Rosenstrasse protest

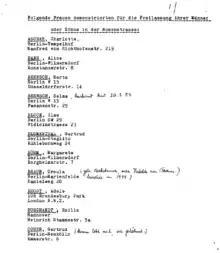
The first page of a list of 67 women from the Berlin Bureau of Reparations who attested to protesting at the Rosenstrasse demonstration

Leopold Gutterer, who was Goebbels's deputy at the Propaganda Ministry, remembered that Goebbels stated if force was used to crush the demonstrations, it would prompt wider protests all over Berlin, which might soon become political, and could possibly even lead to the overthrow of the Nazi regime. Gutterer later stated in an interview: "Goebbels released the Jews in order to eliminate that protest from the world. That was the simplest solution: to eradicate completely the reason for the protest. Then it wouldn't make any sense to protest anymore. So that others didn't take a lesson [from the protest], so others didn't begin to do the same, the reason [for the protest] had to be eliminated. There was unrest, and it could have spread from neighborhood to neighborhood ... Why should Goebbels have had them [the protestors] all arrested? Then he would have only had even more unrest, from the relatives of these newly arrested persons." Gutterer also stated: "That [protest] was only possible in a large city, where people lived together, whether Jewish or not. In Berlin were also representatives of the international press, who immediately grabbed hold of something like this, to loudly proclaim it. Thus news of the protest would travel from one person to the next." Goebbels swiftly realized that to use force against the women protesting on the Rosenstrasse would undermine the claim that all Germans were united in the "volksgemeinschaft." Using force against the protestors would not only damage the "volksgemeinschaft", which provided the domestic unity to support the war, but would also draw unwanted attention to the "Final Solution to the Jewish Question". Stoltzfus wrote: "A public discussion about the fate of deported Jews threatened to disclose the Final Solution and thus endanger the entire war effort."